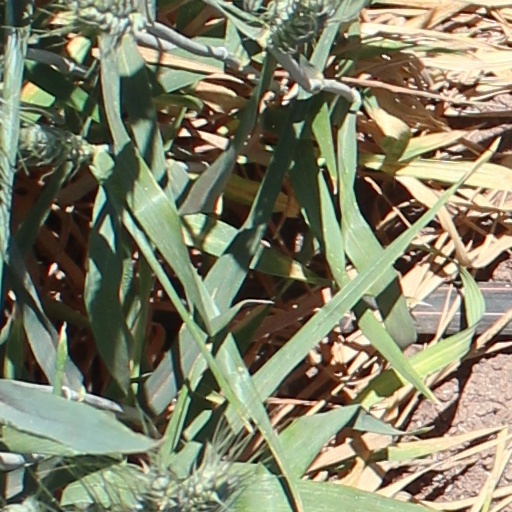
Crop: wheat